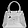
Label: Bag